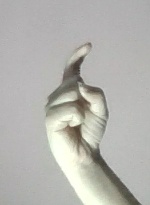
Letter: ra